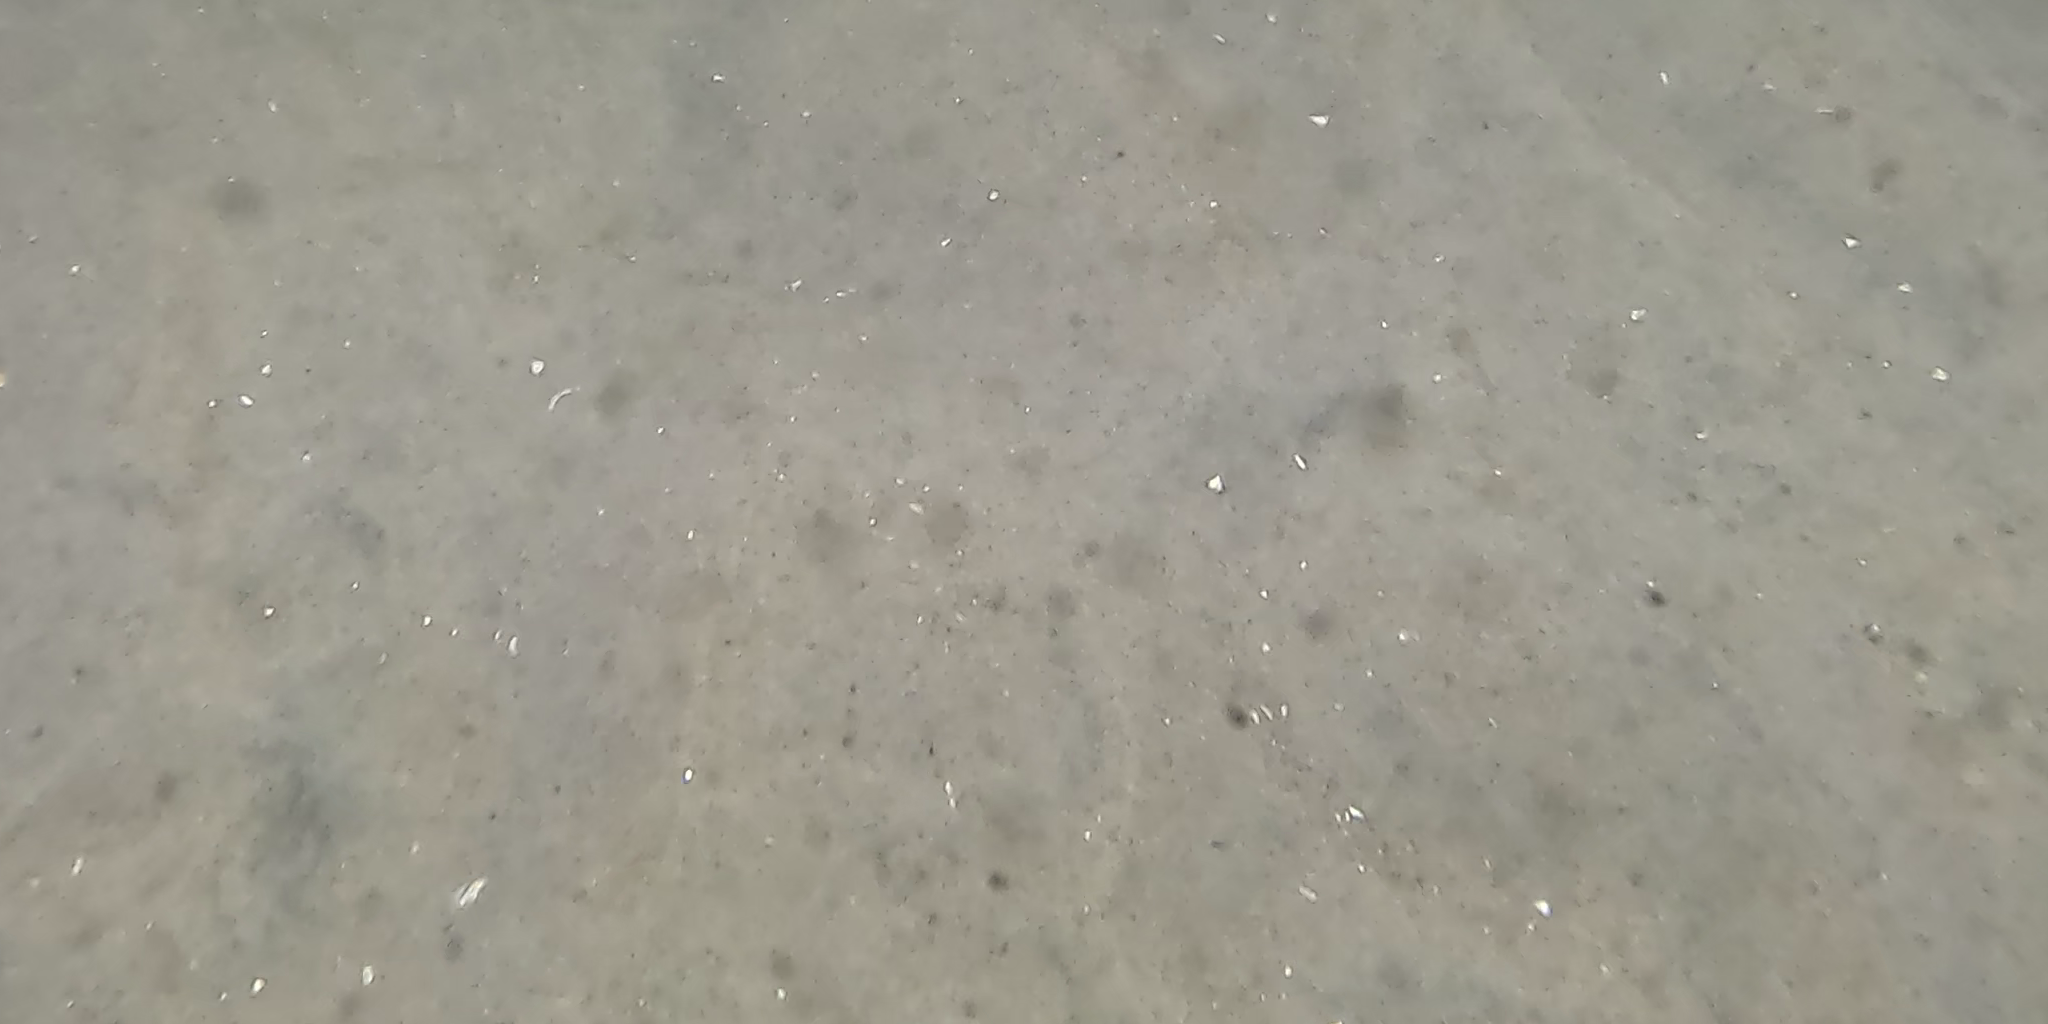
Seabed habitat: sand